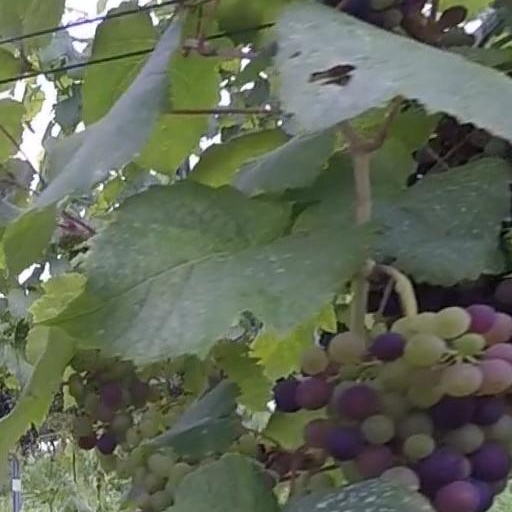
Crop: grape